Urdang Academy

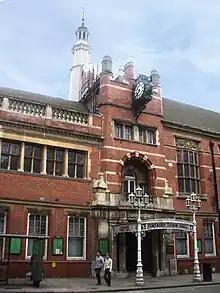
The old Finsbury Town Hall has been the academy's home since 2007

Urdang Academy was originally based in a church hall in Golders Green until 1978, when it moved to studios in Covent Garden. The Old Finsbury Town Hall in Clerkenwell, Islington, has been the home of the Urdang Academy since January 2007, when the school relocated from its Covent Garden premises.